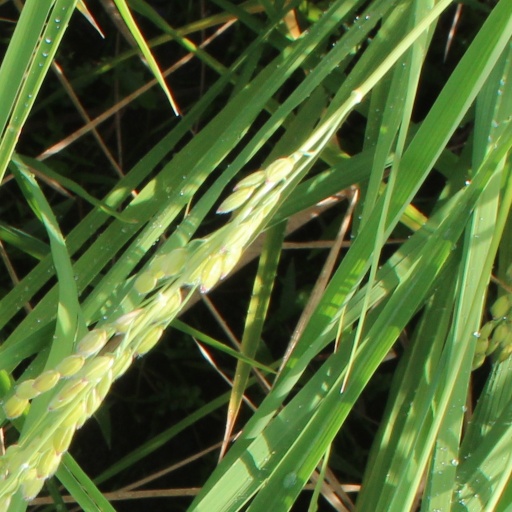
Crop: rice